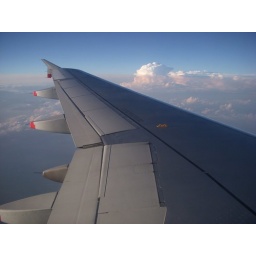
clouds above milano from airplane